Henrik Tallberg

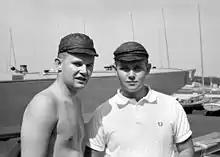
Finnish Olympic yachting team Peter Tallberg (1937–2010) and his brother Henrik Tallberg.

Henrik Tallberg (born 3 July 1942) is a Finnish former sailor who competed in the 1964 Summer Olympics and in the 1968 Summer Olympics.